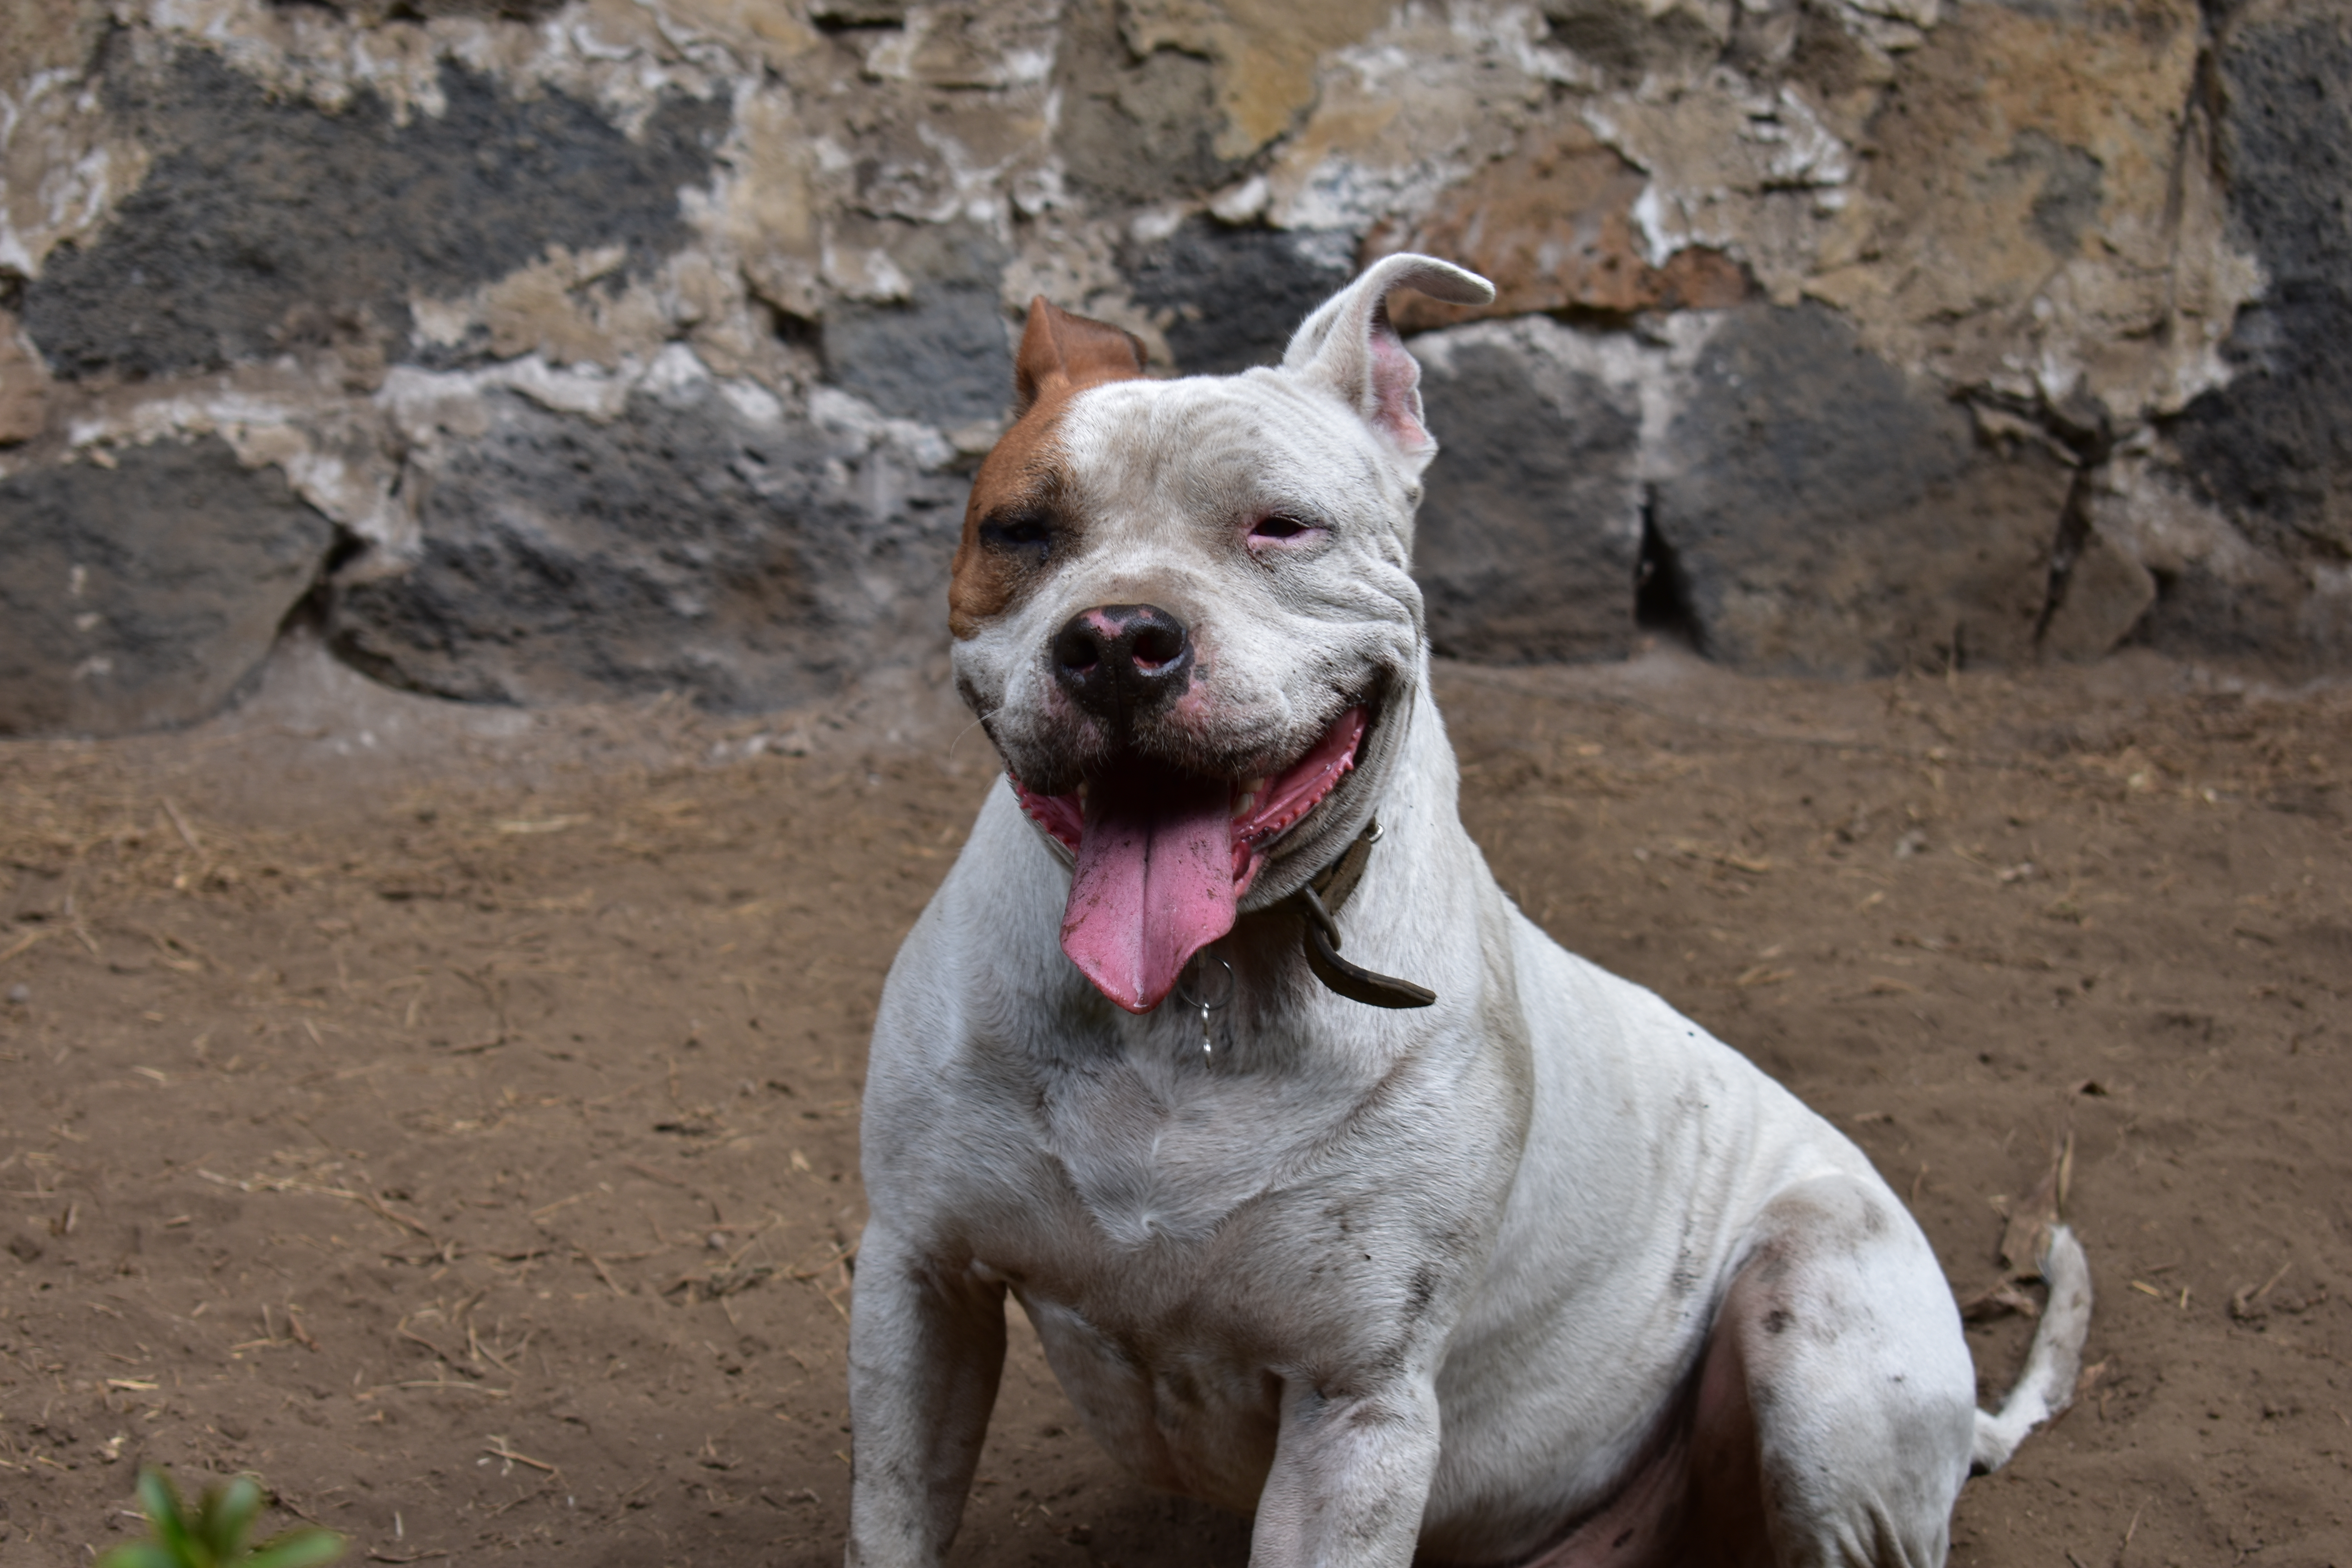
dog, smile, eyes, mammal, vertebrate, dog breed, canidae, Cordoba fighting dog, american staffordshire terrier, american pit bull terrier, carnivore, dogo argentino, Bull and terrier, non sporting group, pit bull, bully kutta, alaunt, gull terr, rare breed dog, dogo guatemalteco, fawn, american bulldog, staffordshire bull terrier, Molosser